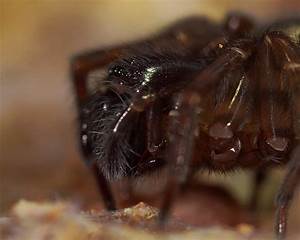
Label: ragno